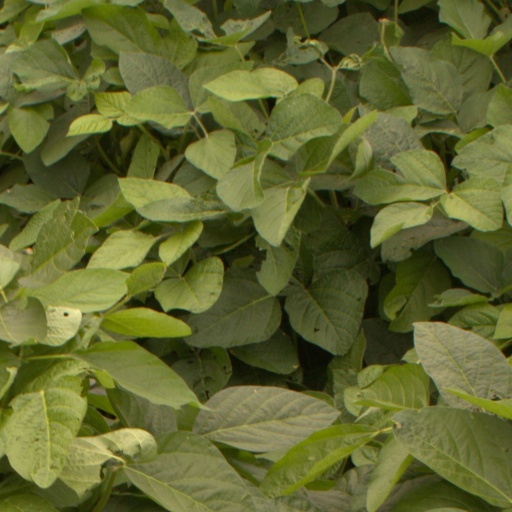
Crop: soybean